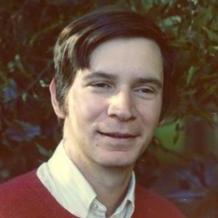
Age: 32